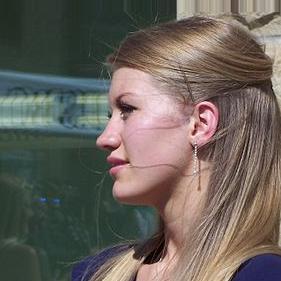
Age: 22